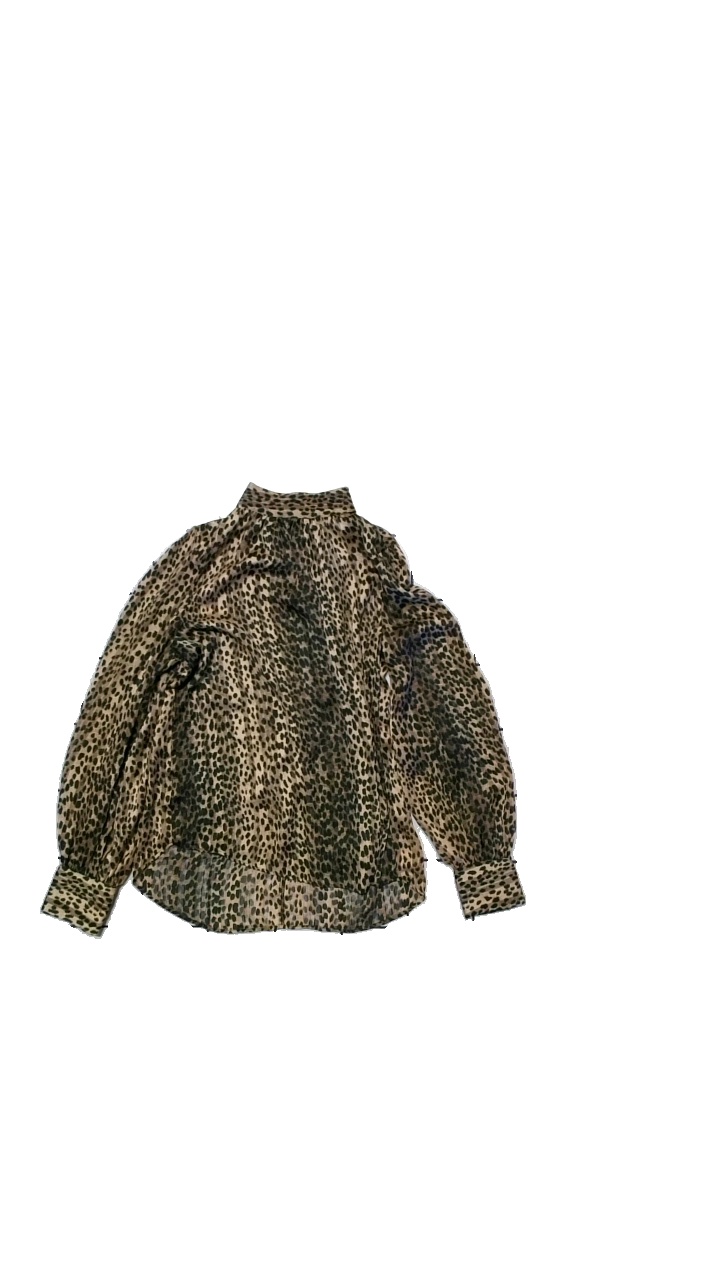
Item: Blouse (Ladies)
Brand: H&m
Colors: Brown
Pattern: Animal print
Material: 100% polyester
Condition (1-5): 5
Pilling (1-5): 5
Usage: Reuse
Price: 50-100